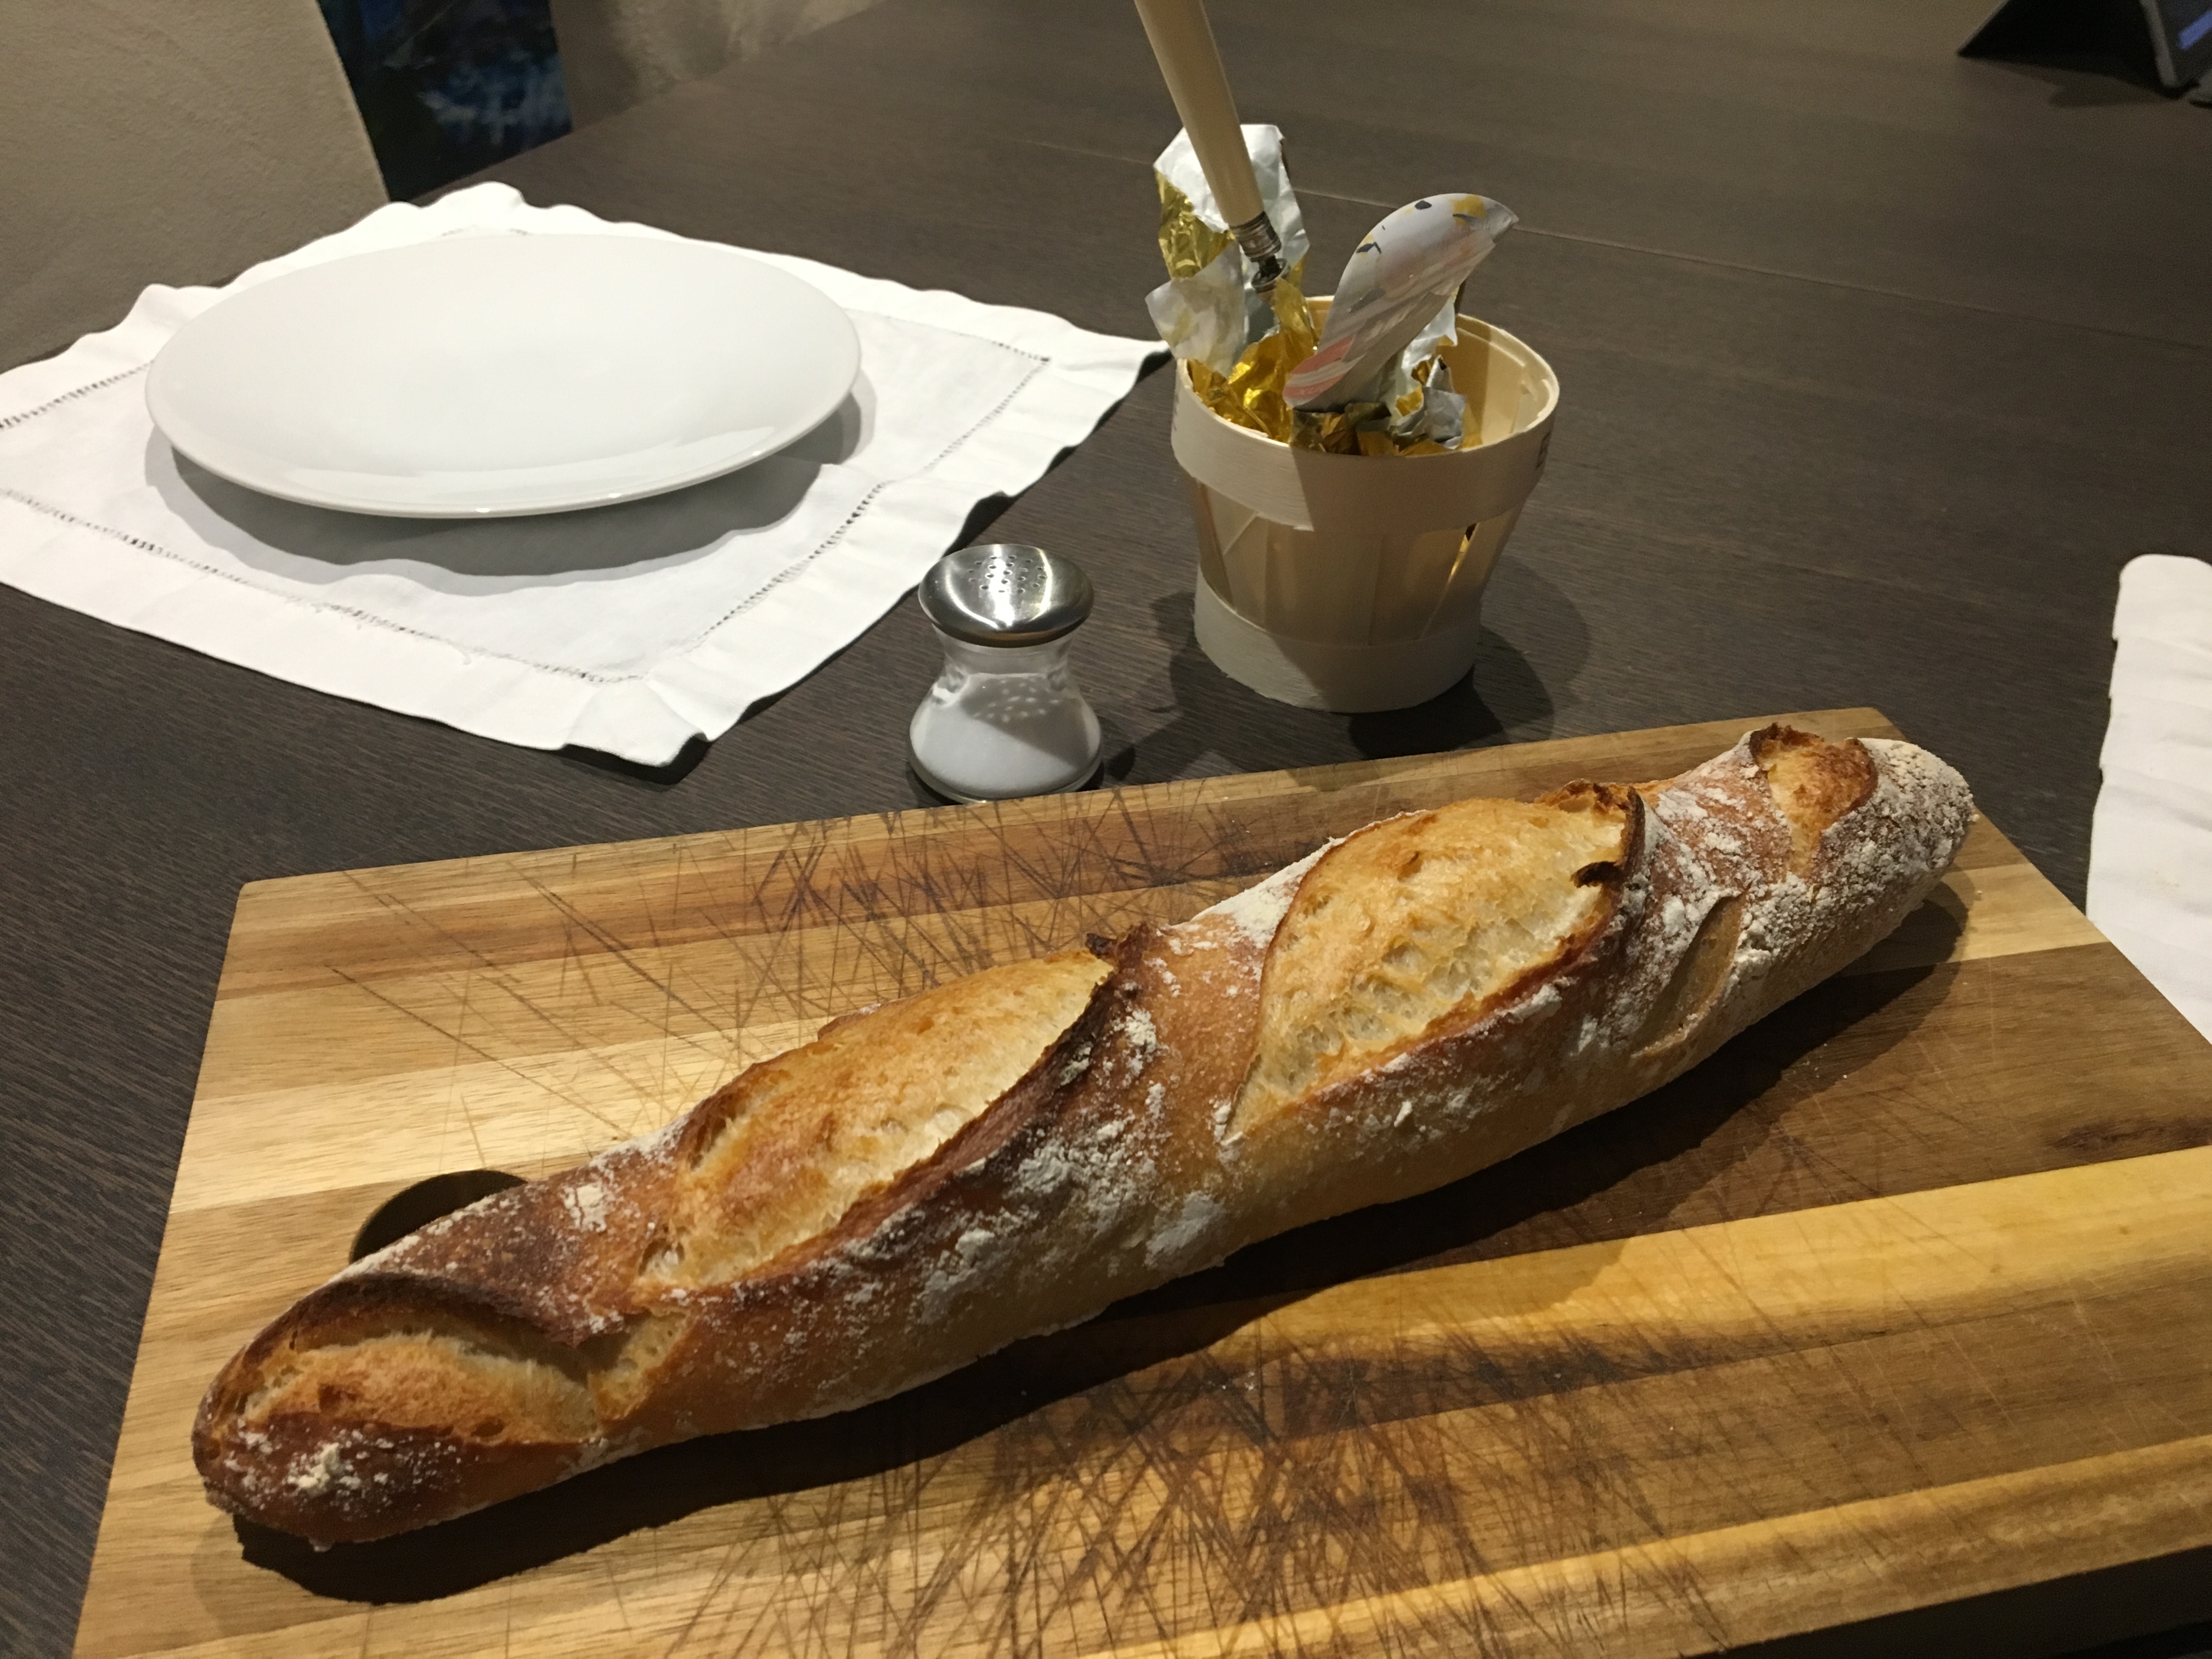
bread, baguette, dinner, food, carbs, butter, dish, sourdough, cuisine, ingredient, baked goods, baking, finger food, bakery, snack, brunch